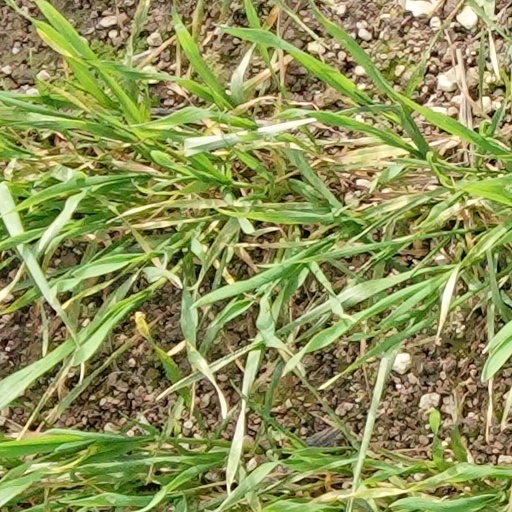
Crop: wheat